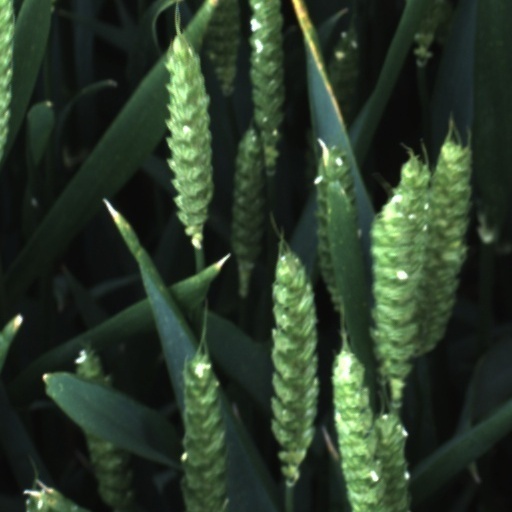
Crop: wheat